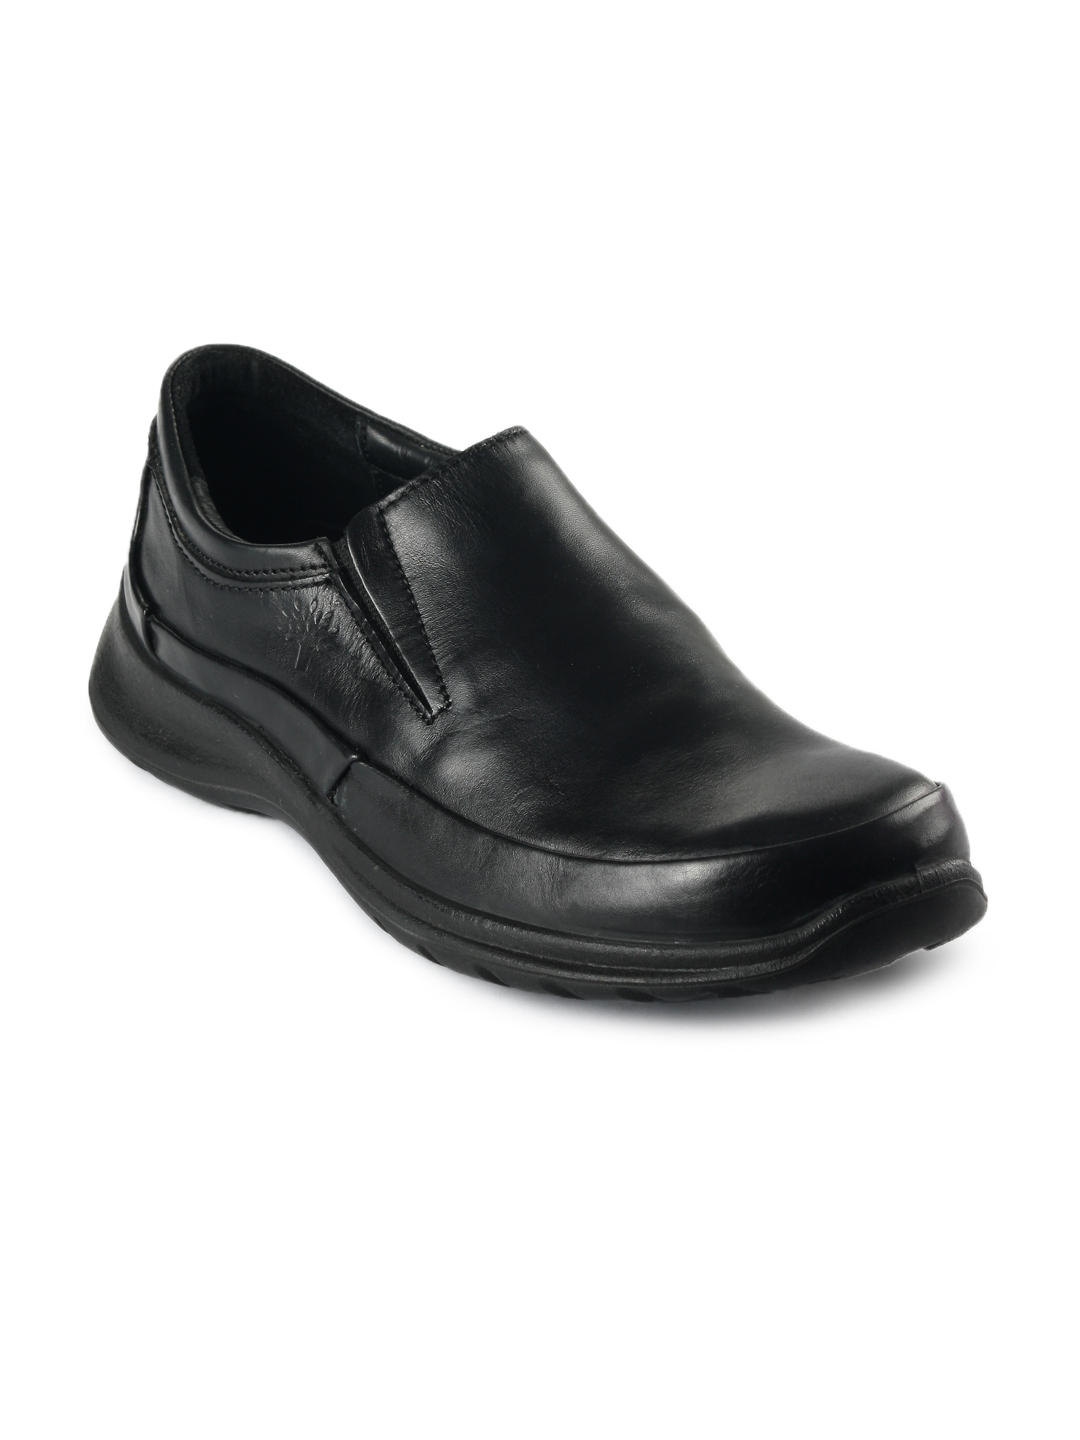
Woodland Men Black Formal Shoes
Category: Footwear / Shoes / Formal Shoes
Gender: Men
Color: Black
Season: Summer 2012
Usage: Formal